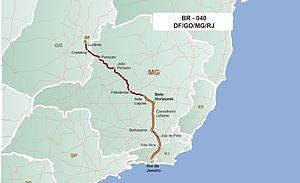
La BR-040 est une route fédérale brésilienne. Elle débute dans la ville de Brasilia, capitale fédérale du pays, et finit à Rio de Janeiro, dans l'État de Rio de Janeiro. Elle traverse le District fédéral et les États de Goiás, du Minas Gerais et de Rio de Janeiro.